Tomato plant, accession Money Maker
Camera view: vertical (180 deg); turntable rotation: 300 degrees
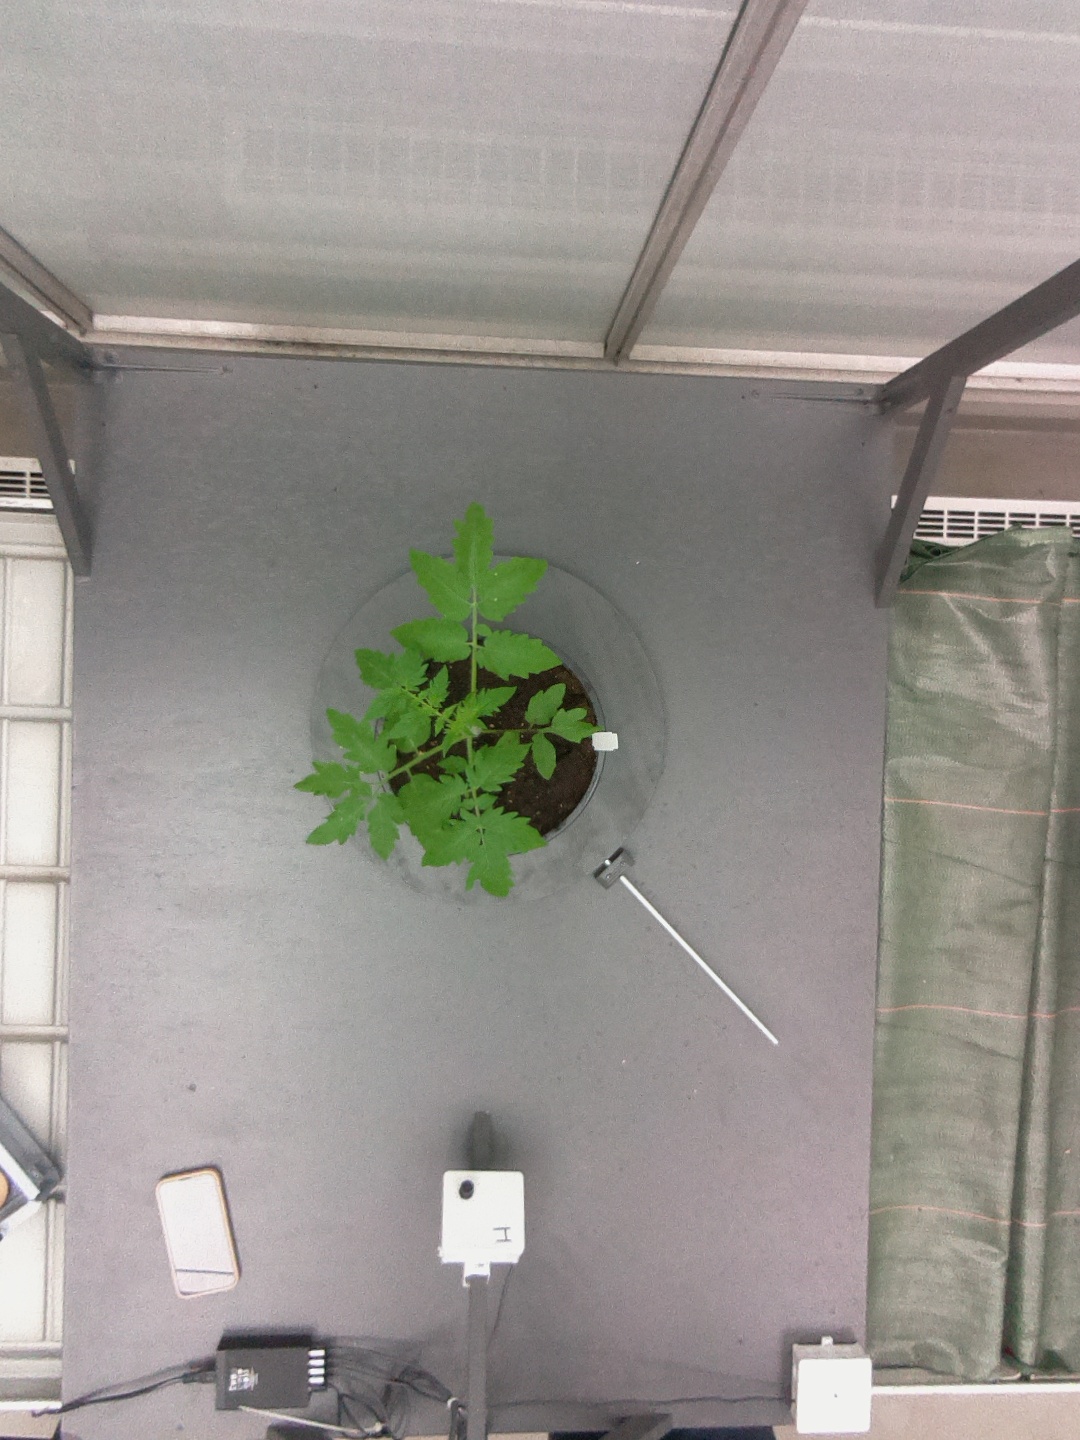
BBCH growth stage 13: 6 of true leaves visible